Mount Ishigaki

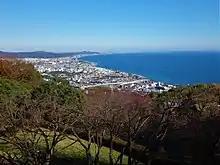
View of Odawara and Sagami Bay from Mount Ishigaki

Mount Ishigaki is a mountain located in Odawara, Kanagawa Prefecture. The altitude is 241 meters. It was designated as a national historic site in 1959.